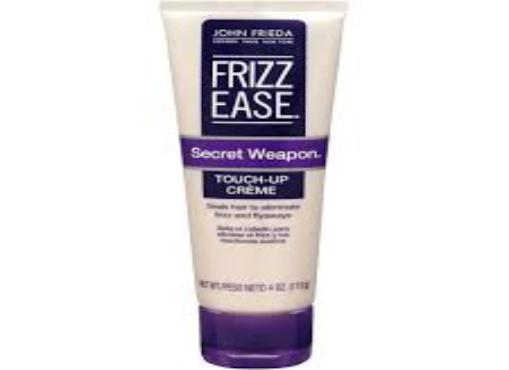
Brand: Frizz-Ease
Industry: Necessities